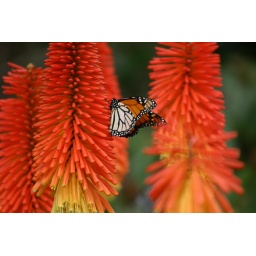
Monarch Butterfly on red hot pokers, taken in the ground of Waikato University, Hamilton, New Zealand